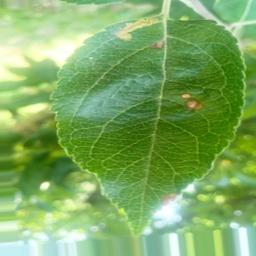
Label: Alternaria